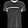
Label: T - shirt / top